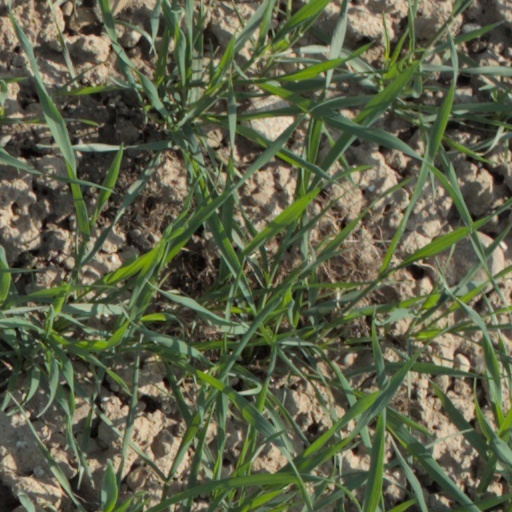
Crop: wheat